Bidrohini

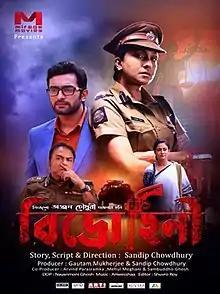
Film poster

Bidhrohini is a 2020 Indian Bengali-language action drama film directed and produced by Sandip Chowdhury. This film was released on 14 February 2020 under the banner of Mirage movies. This is the debut direction of Sandip Choodhury, son of director Anjan Choudhury.